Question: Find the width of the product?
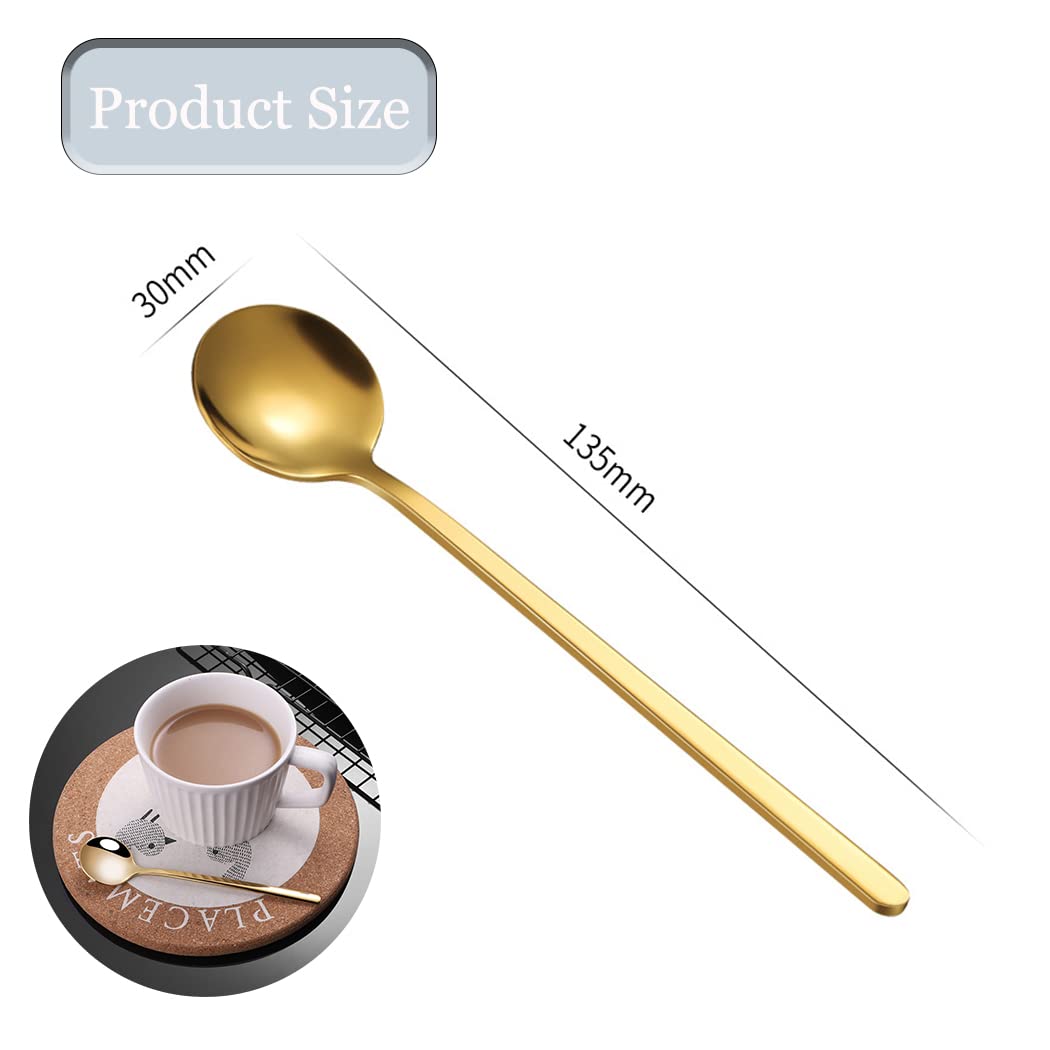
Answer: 30.0 millimetre